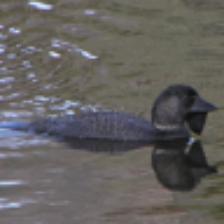
Label: NonHuman